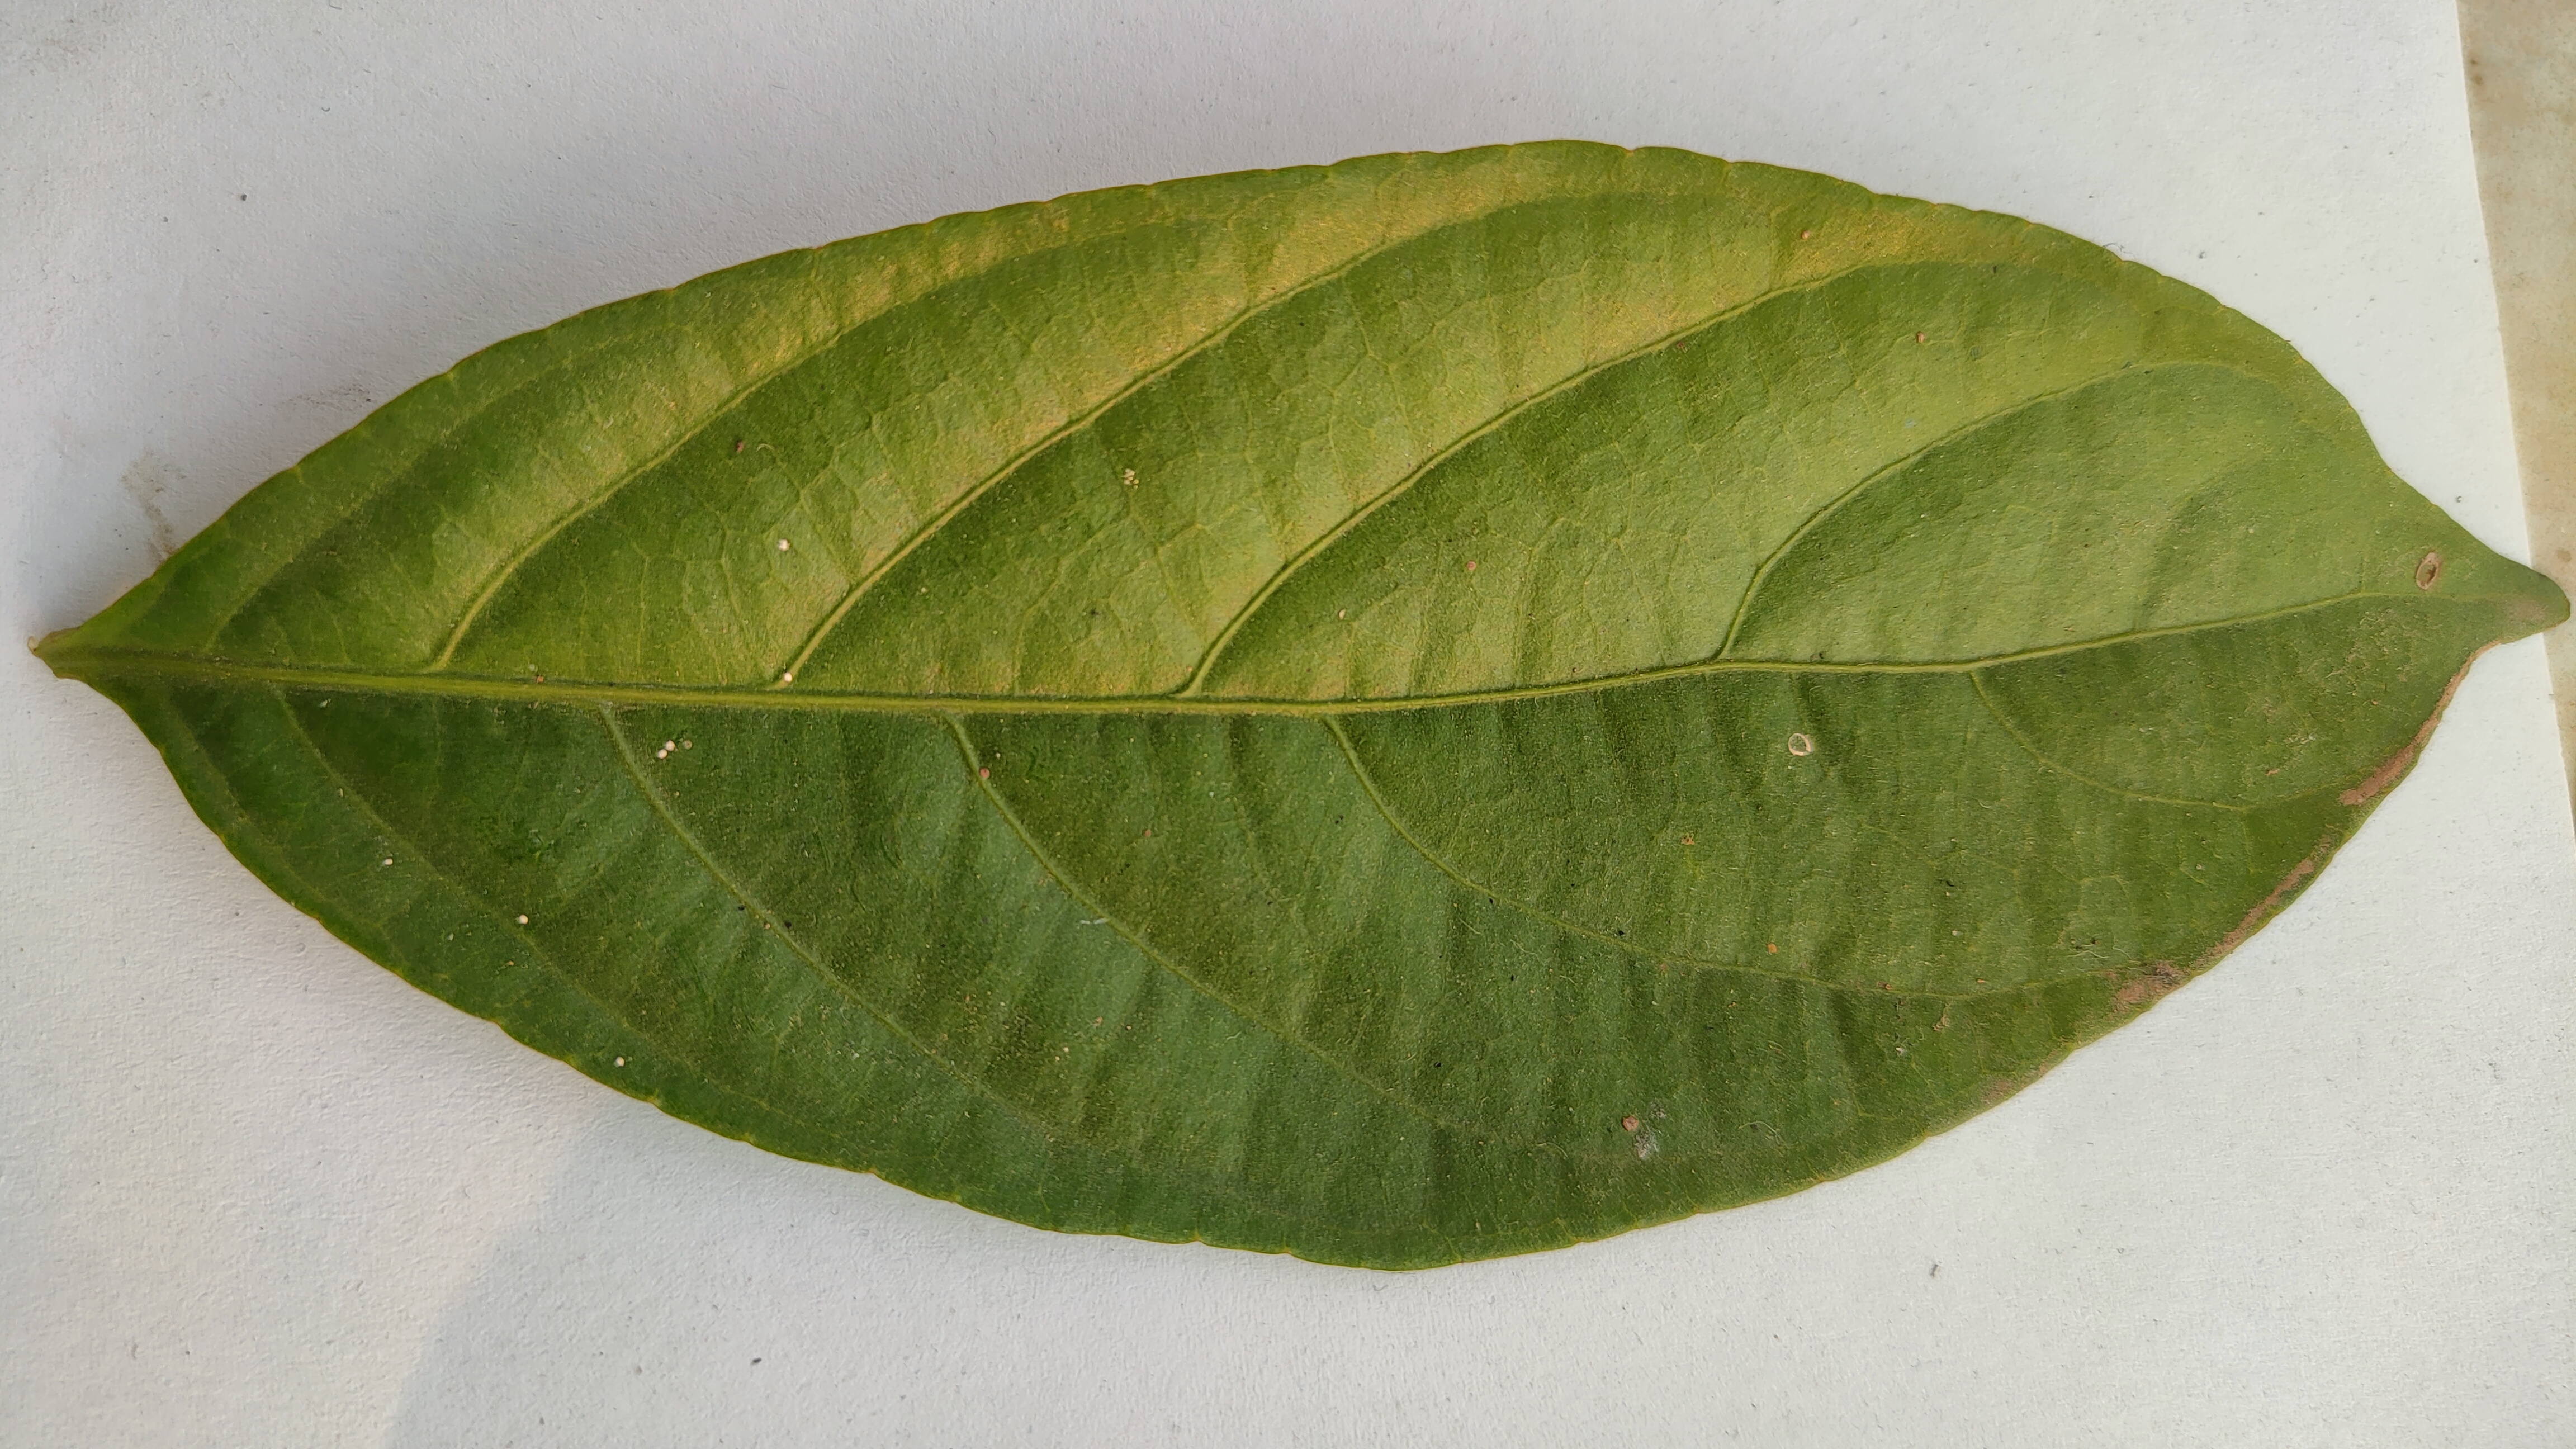
Leaf variety: Lotkon